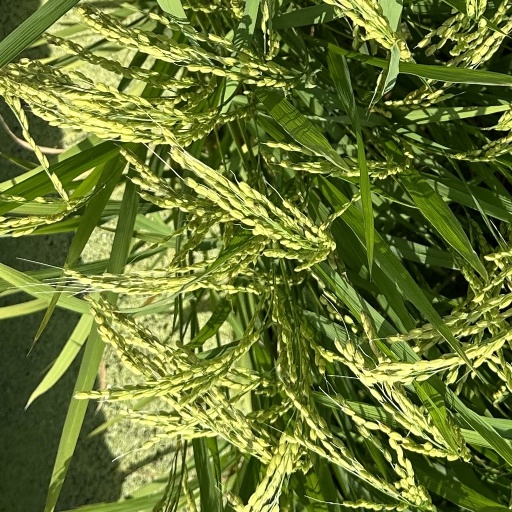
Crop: rice